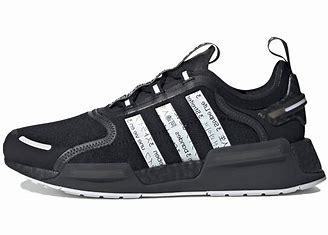
Brand: Adidas
Model: NMD